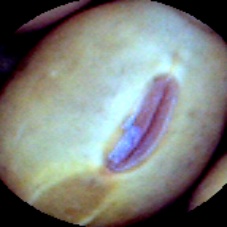
Label: Intact